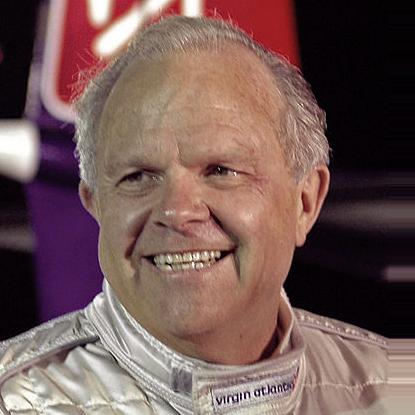
Age: 61